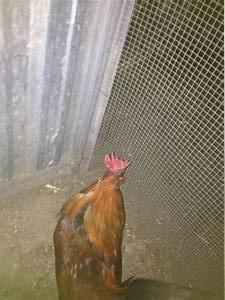
chicken